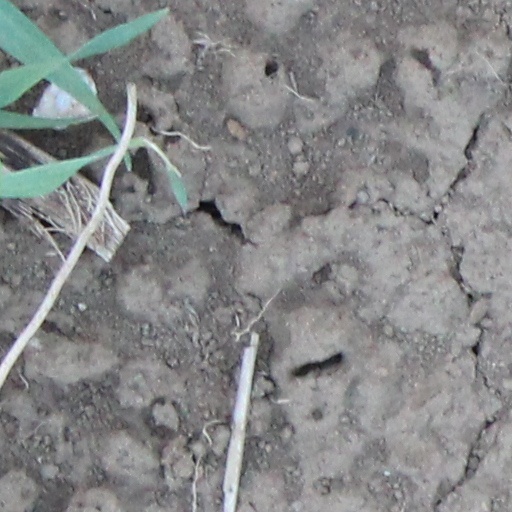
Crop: wheat